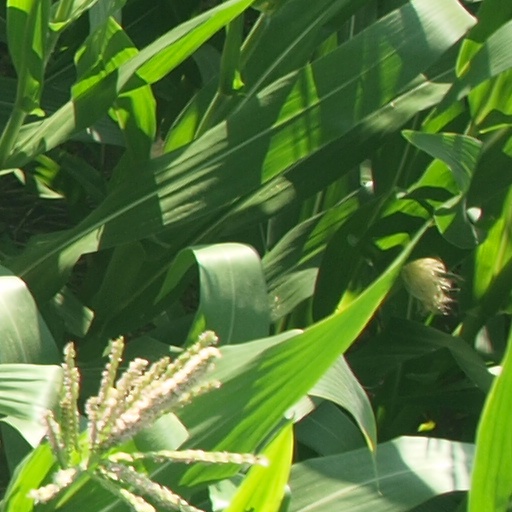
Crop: maize; corn